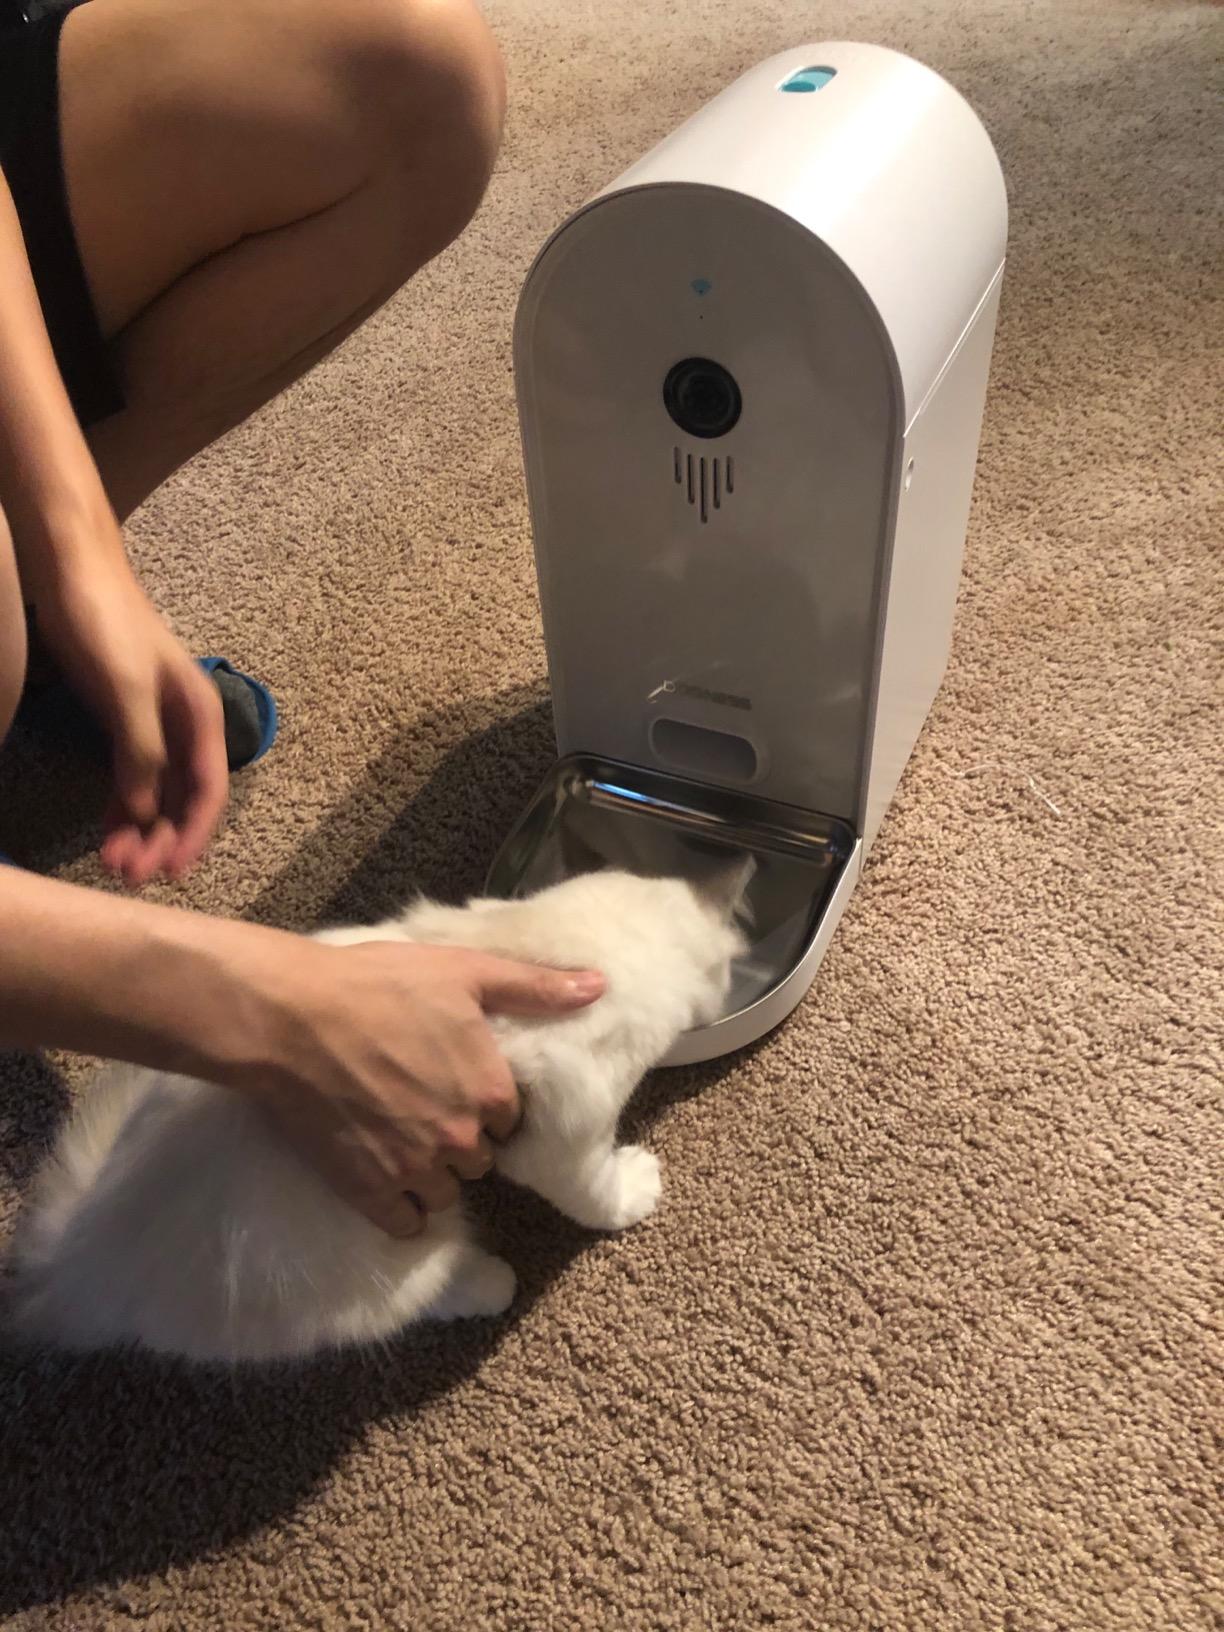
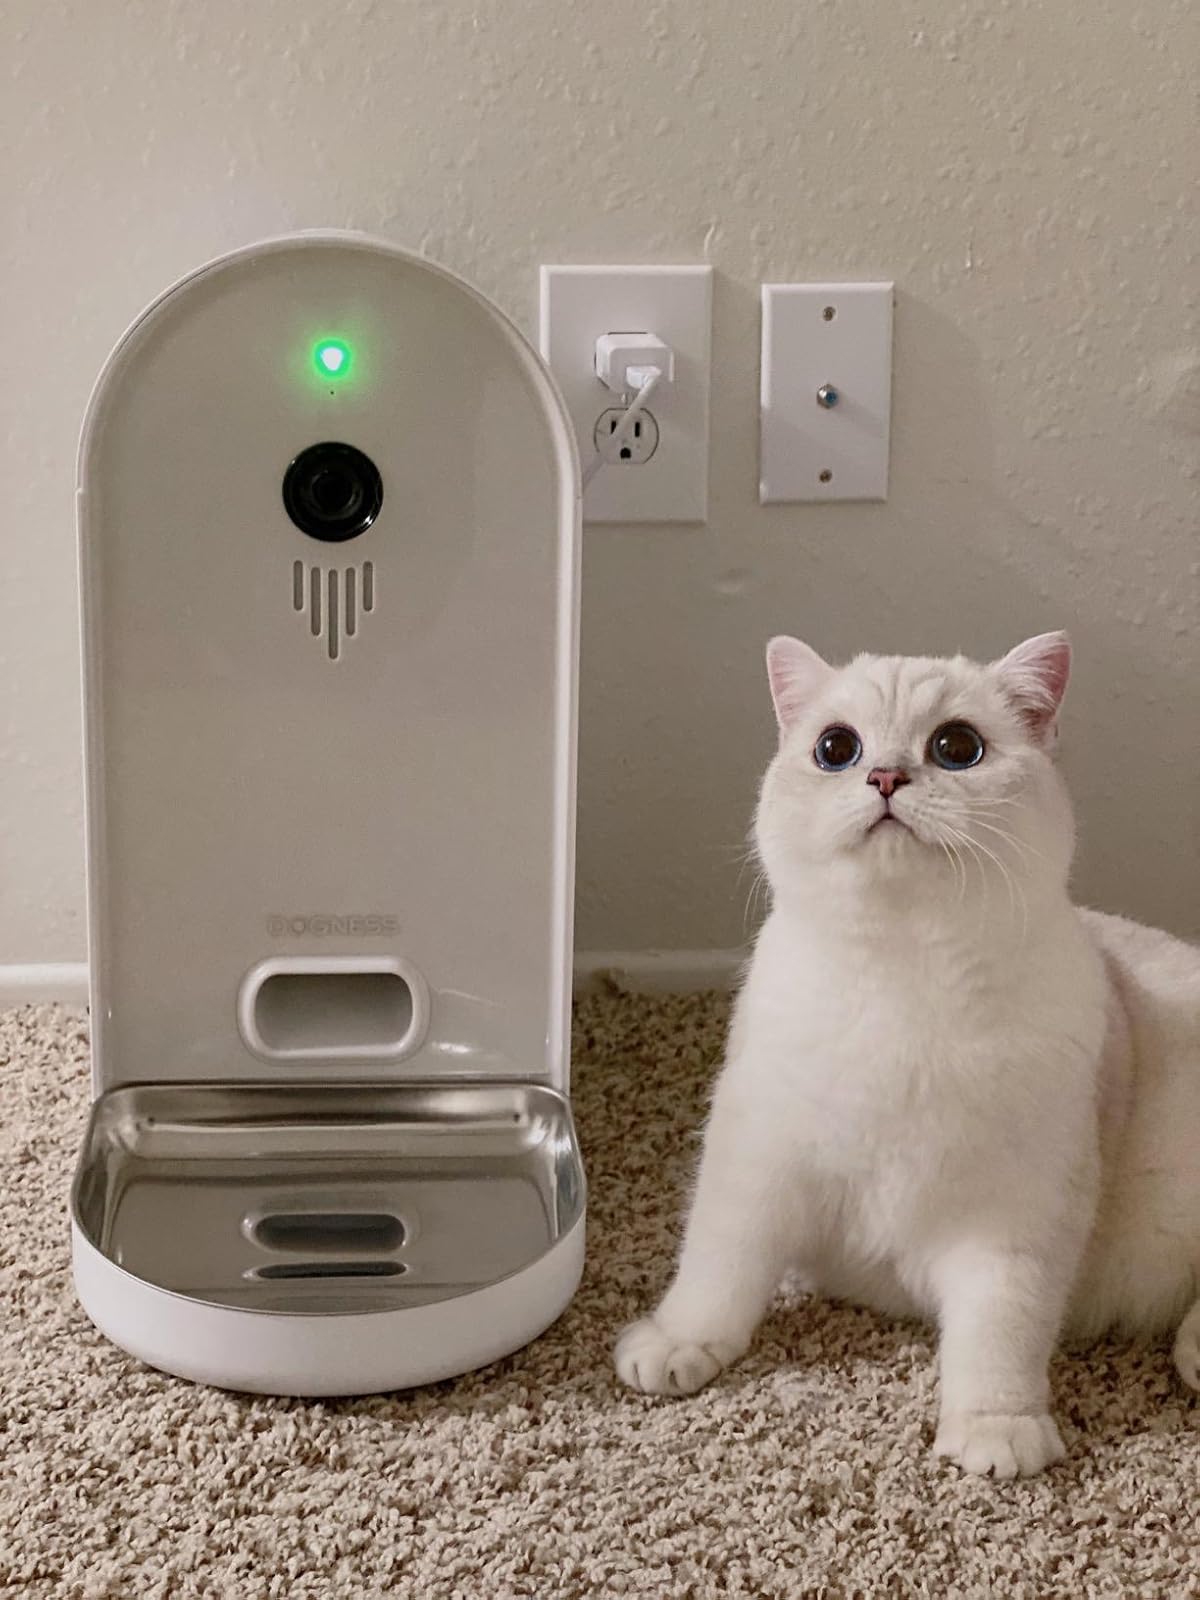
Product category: items_feeder
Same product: yes